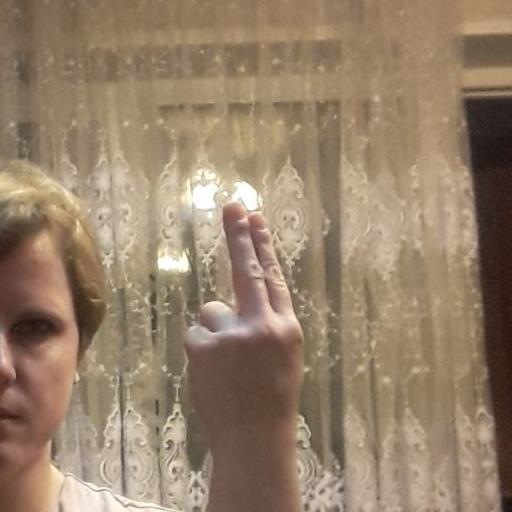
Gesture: two_up_inverted